Atlantic League (1896–1900)

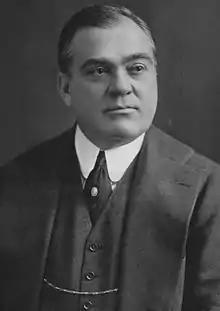
Ed Barrow, president of the Atlantic League for three of its five seasons

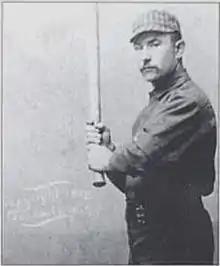
Oyster Burns, player-manager of the Newark Colts in 1896

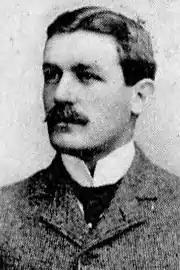
Jake Wells, the only manager of the Richmond Bluebirds

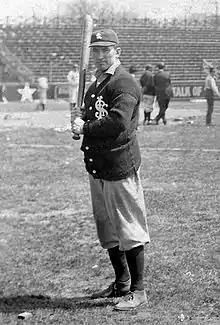
Joe Delahanty, who played for the Allentown Peanuts in 1900, led the Atlantic League in batting with a .469 average.

The Soby Cup, made of silver, was given to the league by tobacco businessman Charles Soby of Hartford, Connecticut, in September 1896. In its first season, the cup was to be awarded to the winner of a postseason series between the league's top two teams; in subsequent years, the holder of the cup would play a series against the league's top finishing team.